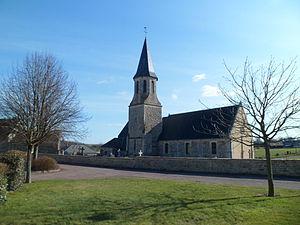
Église Saint-Jean-Baptiste de Missy
Val d’Arry est, depuis le 1ᵉʳ janvier 2017, une commune nouvelle française située dans le département du Calvados en région Normandie, peuplée de 2 256 habitants.
Noyers-Missy est une ancienne commune française située dans le département du Calvados en région Normandie. Elle est créée le 1ᵉʳ janvier 2016 par la fusion de deux communes, sous le régime juridique des communes nouvelles. Les communes de Missy et Noyers-Bocage deviennent des communes déléguées jusqu'au 1ᵉʳ janvier 2017, date à laquelle les deux anciennes communes restent des communes déléguées au sein de la commune nouvelle de Val d'Arry.
Missy est une ancienne commune française, située dans le département du Calvados en région Normandie, devenue le 1ᵉʳ janvier 2016 une commune déléguée au sein de la commune nouvelle de Noyers-Missy puis de celle de Val d'Arry au 1ᵉʳ janvier 2017.